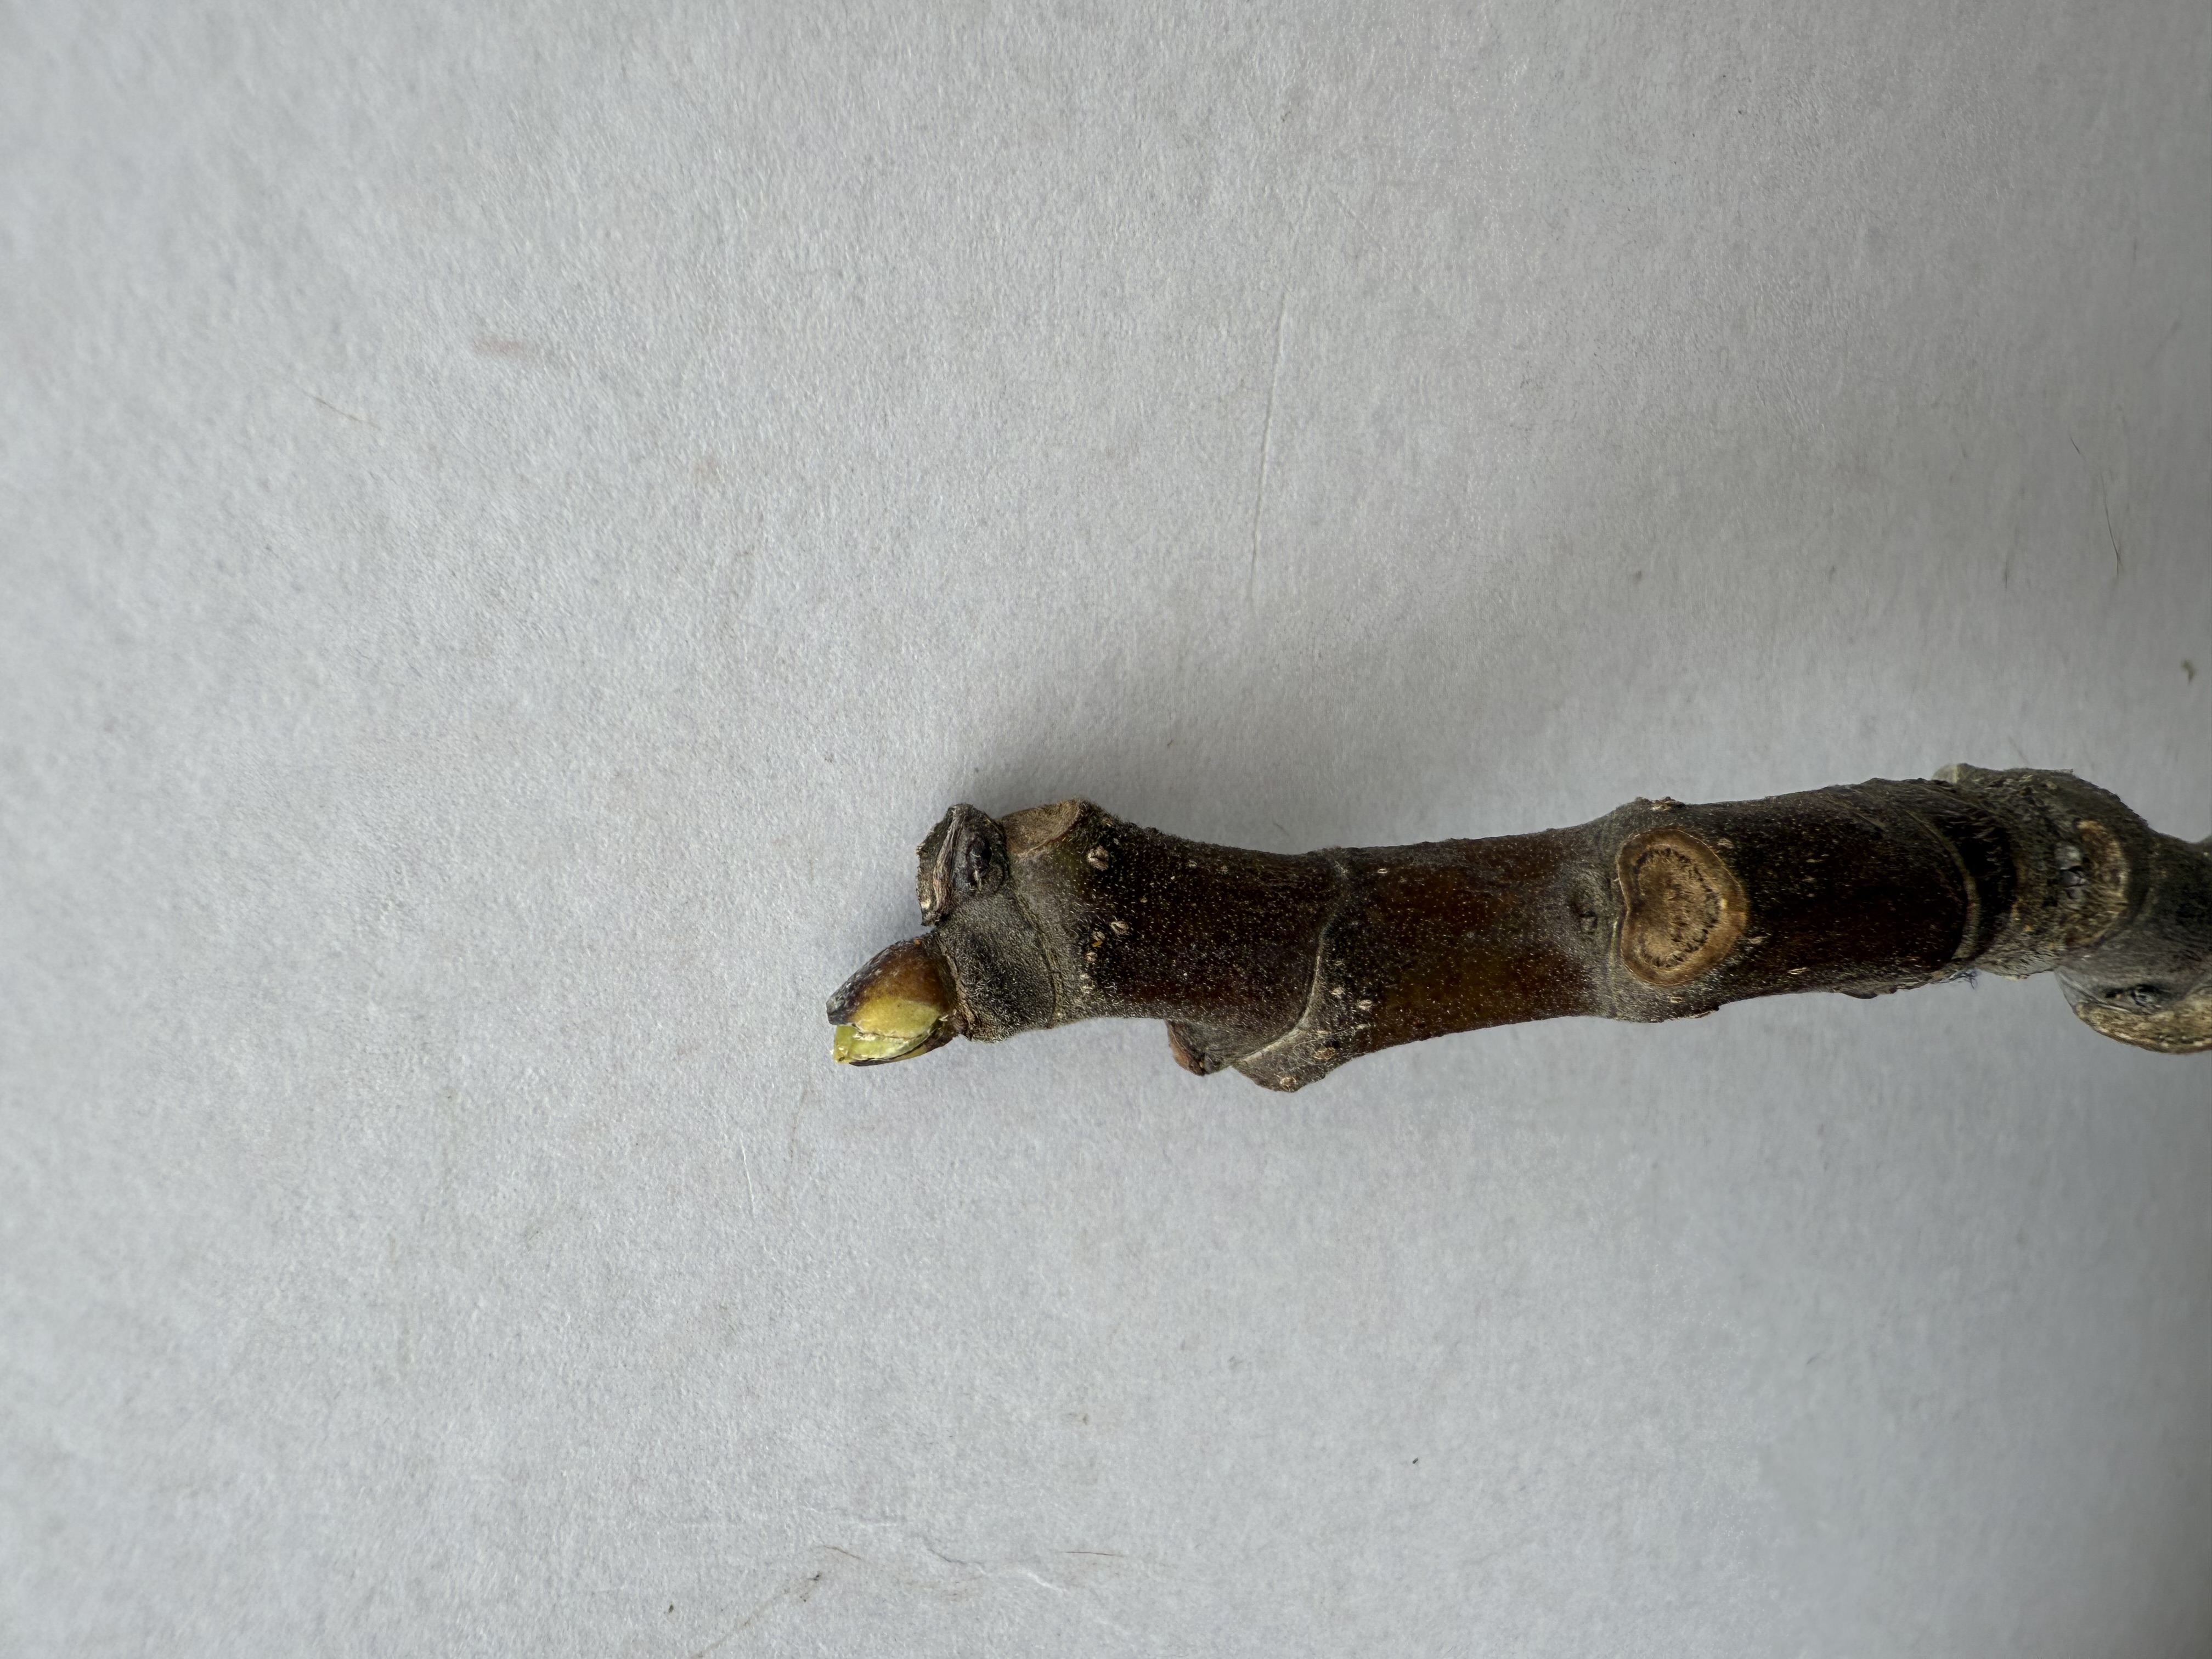
Variety: Patlican Fig